List of British breads

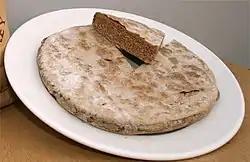
Traditional beremeal bannock, as made in Orkney, Scotland. The separated sector is a scone.

This is a list of bread products made in or originating from Britain. British cuisine is the specific set of cooking traditions and practices associated with the United Kingdom. Bread prepared from mixed grains was introduced to Great Britain around 3700 BC.